King's Gallery, Edinburgh

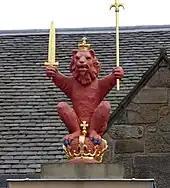
Scotland's heraldic lion above the entrance of the King's Gallery

The gallery houses temporary exhibitions throughout the year which are drawn from the Royal Collection. Past exhibitions have included: